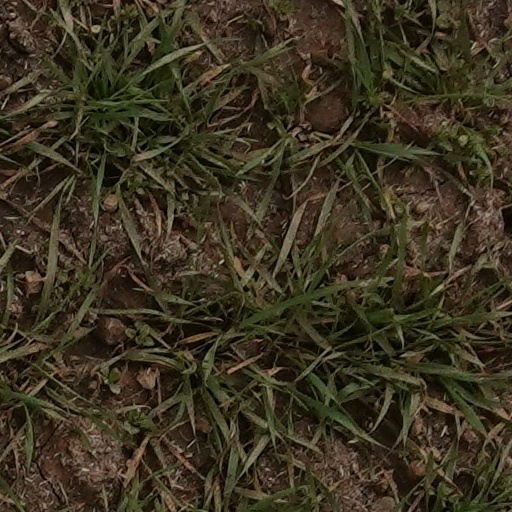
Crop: wheat